Codigo Emprende

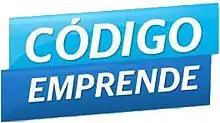

Código Emprende ("Code Undertake") is a Spanish television series, hosted by Juan Ramón Lucas. The format of the show is owned by Televisión Española and BBVA.